African art

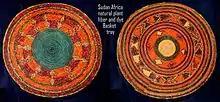
Sudanese basket-tray, tabar of weaved natural plant fibre, coloured in different colours

African art is produced using a wide range of materials and takes many distinct shapes. Because wood is a prevalent material, wood sculptures make up the majority of African art. Other materials used in creating African art include clay soil. Jewelry is a popular art form used to indicate rank, affiliation with a group, or purely aesthetics. African jewelry is made from such diverse materials as Tiger's eye stone, Hematite, Sisal, coconut shell, beads and Ebony wood. Sculptures can be wooden, ceramic or carved out of stone like the famous Shona sculptures, and decorated or sculpted pottery comes from many regions. Various forms of textiles are made including Kitenge, mud cloth and Kente cloth. Mosaics made of butterfly wings or colored sand are popular in West Africa. Early African sculptures can be identified as being made of terracotta and bronze.